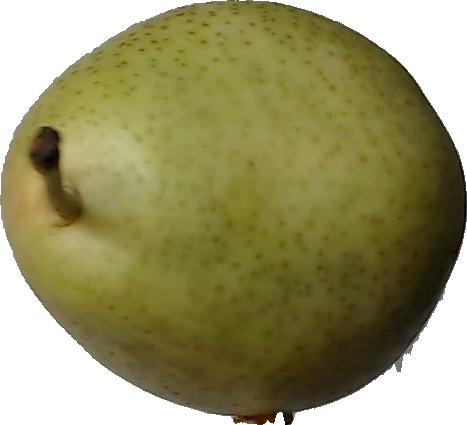
Label: pear_1